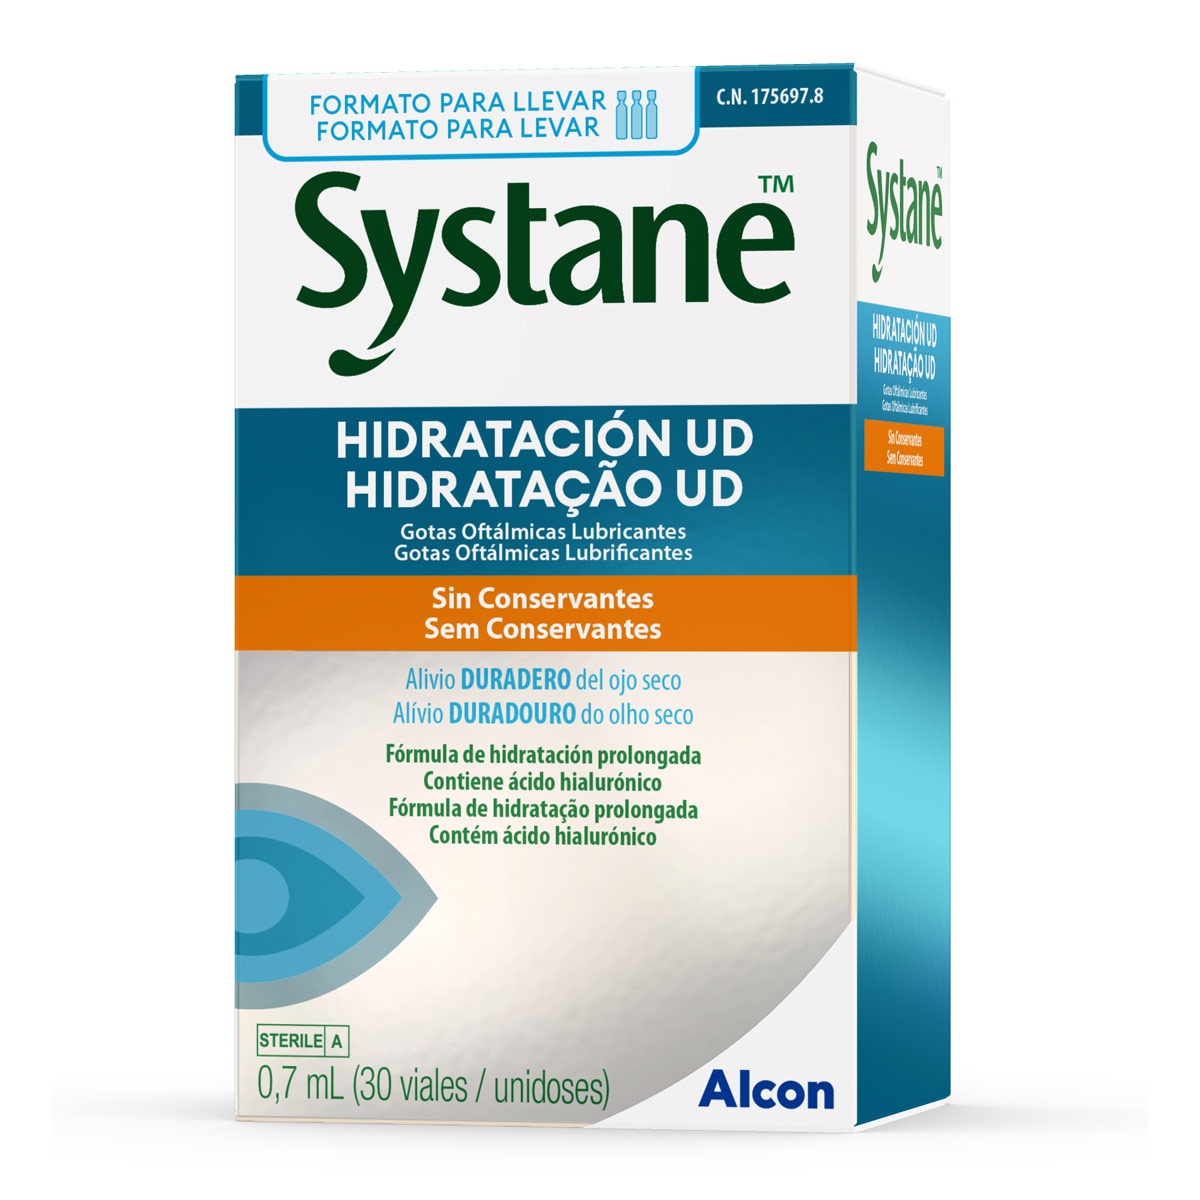
Systane Hidratac Unidose Ophthalmic Drops Lubricants (x30 units)
Brand: Systane
Systane Hydration Ophthalmic Drops Lubricants is a treatment for dry eye for the temporary relief of burning and irritation caused by dry eyes. It can be used to lubricate and moisten daily disposable, long-term soft (hydrophilic) and silicone-hydrogel contact lenses.Pack of 30 single doses
Category: Health & Beauty > Personal Care > Vision Care > Eye Drops & Lubricants